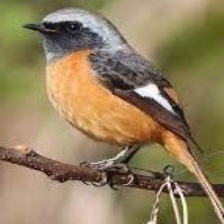
Species: DAURIAN REDSTART
Scientific name: PHOENICURUS AUROREUS